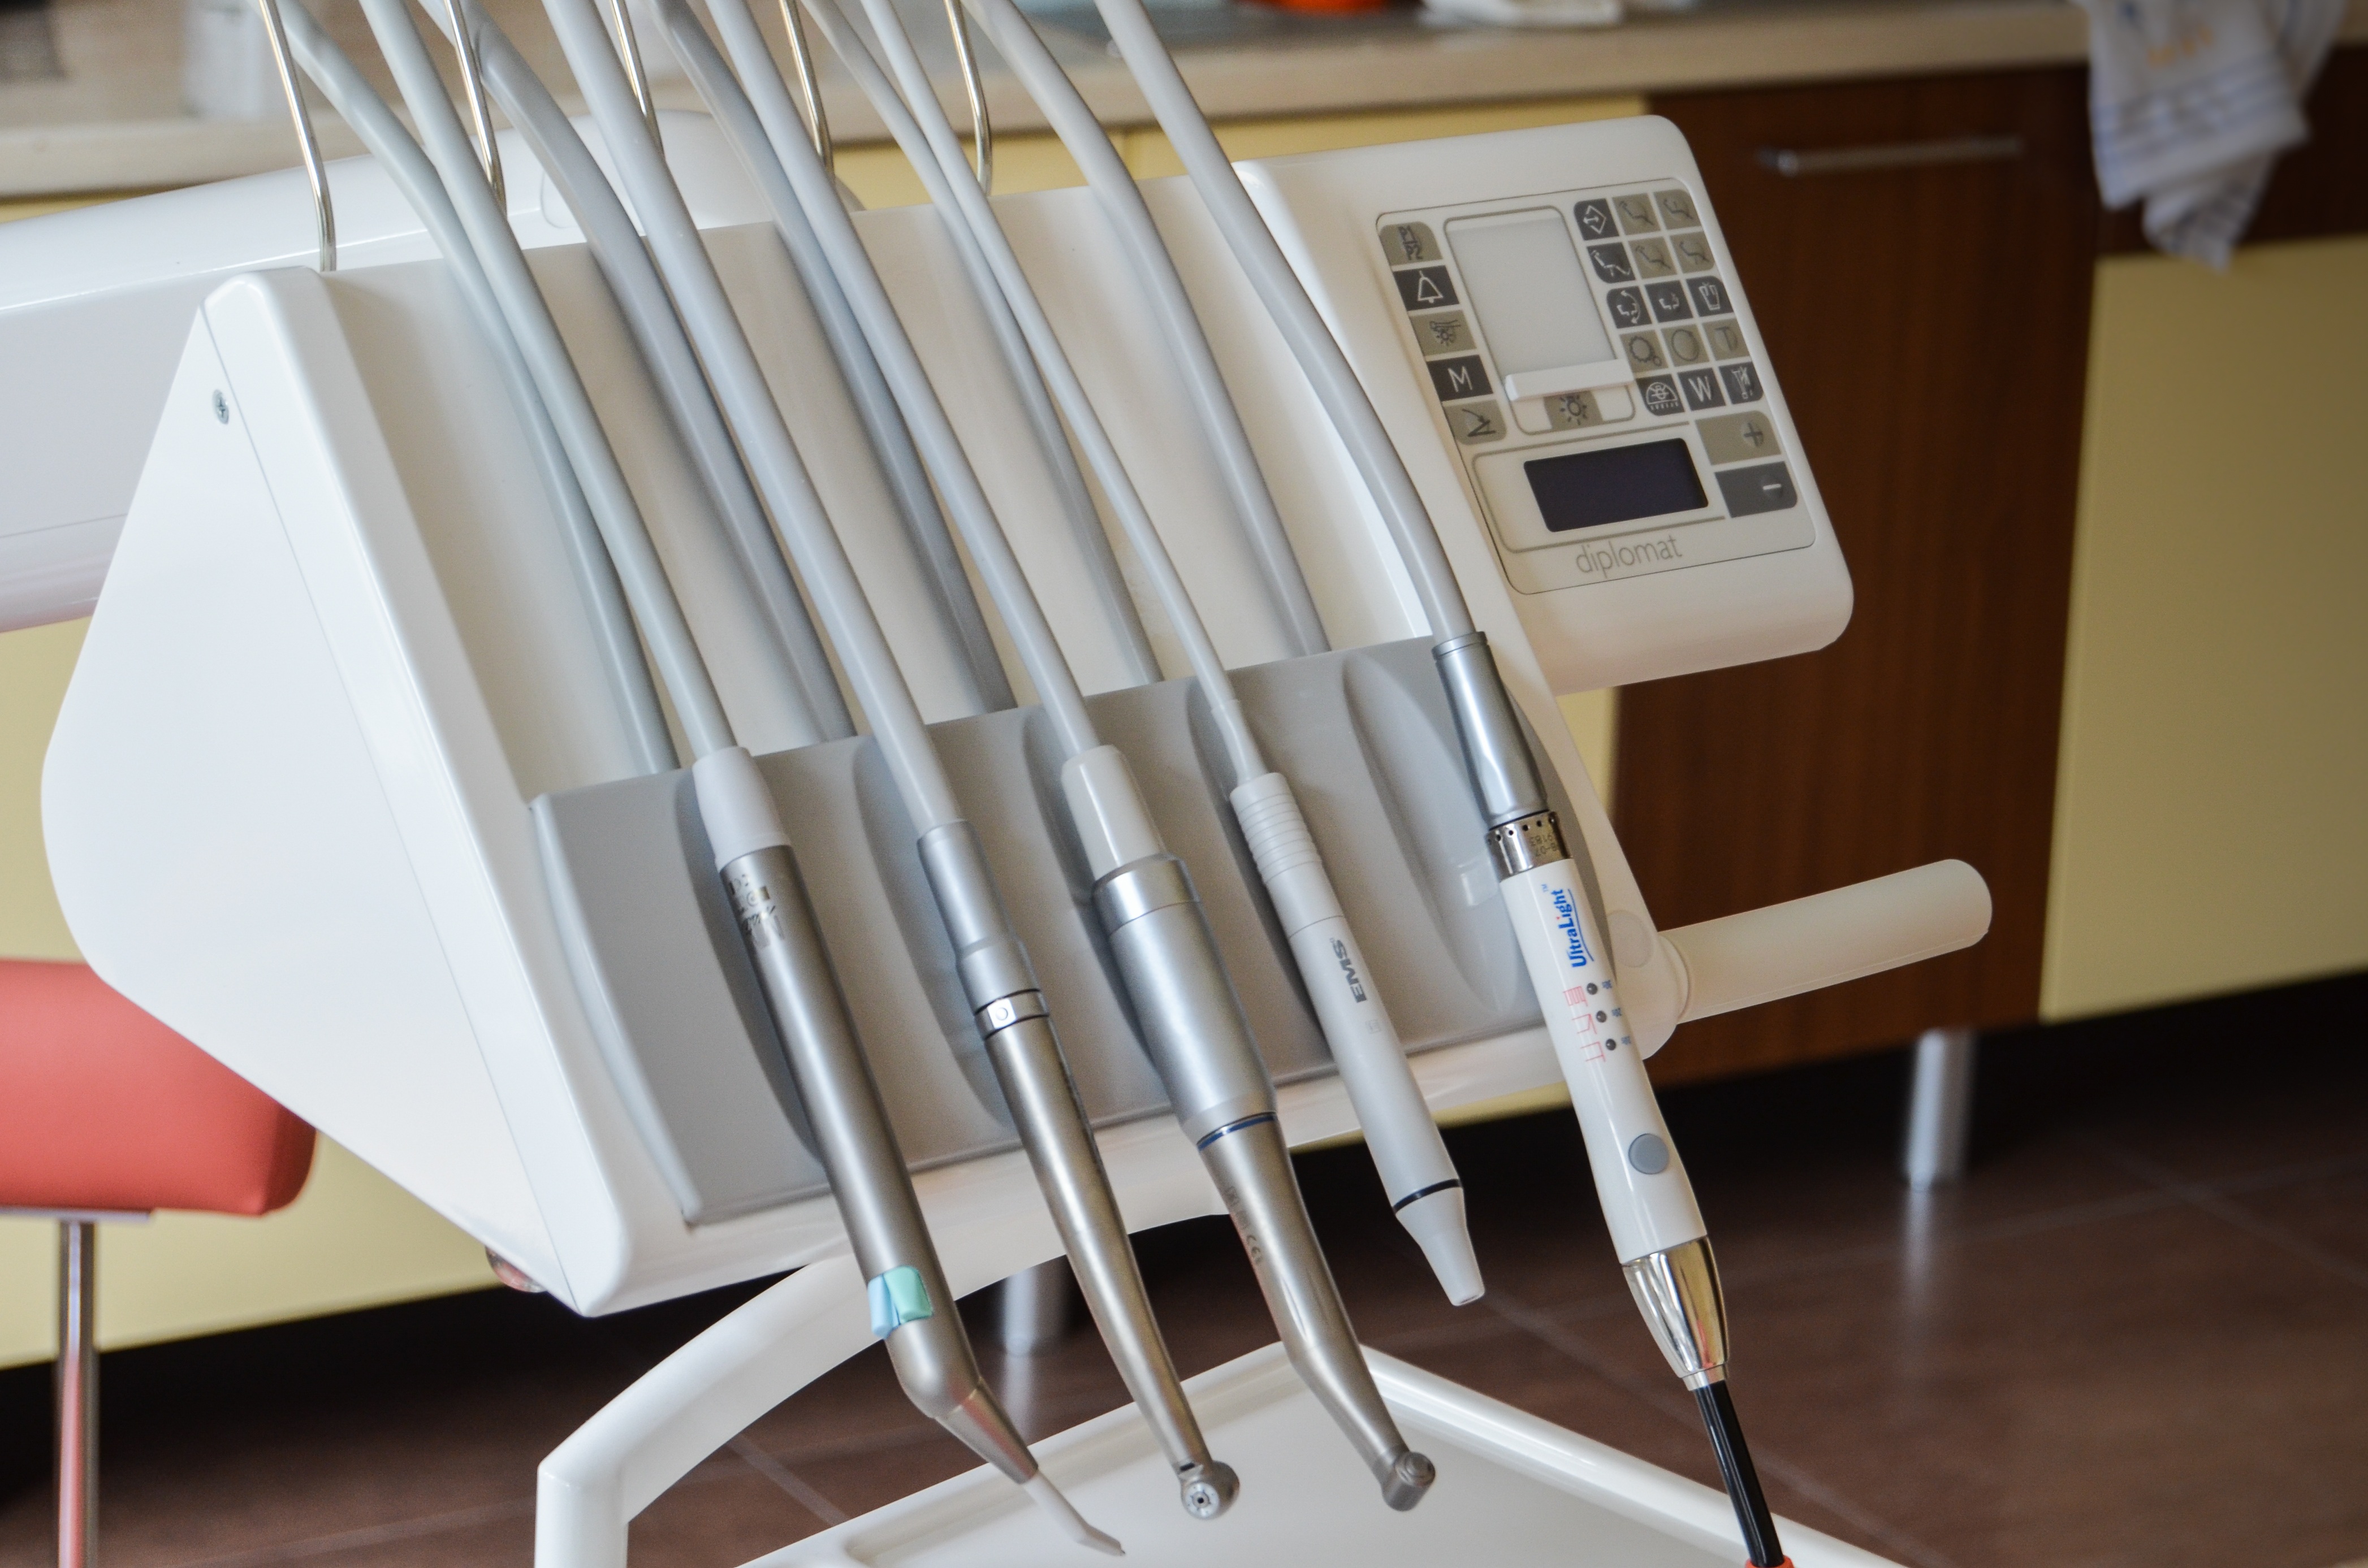
table, wood, chair, floor, equipment, furniture, room, drill, interior design, dentist, product, bed, pain, flooring, window covering, infant bed, borowa